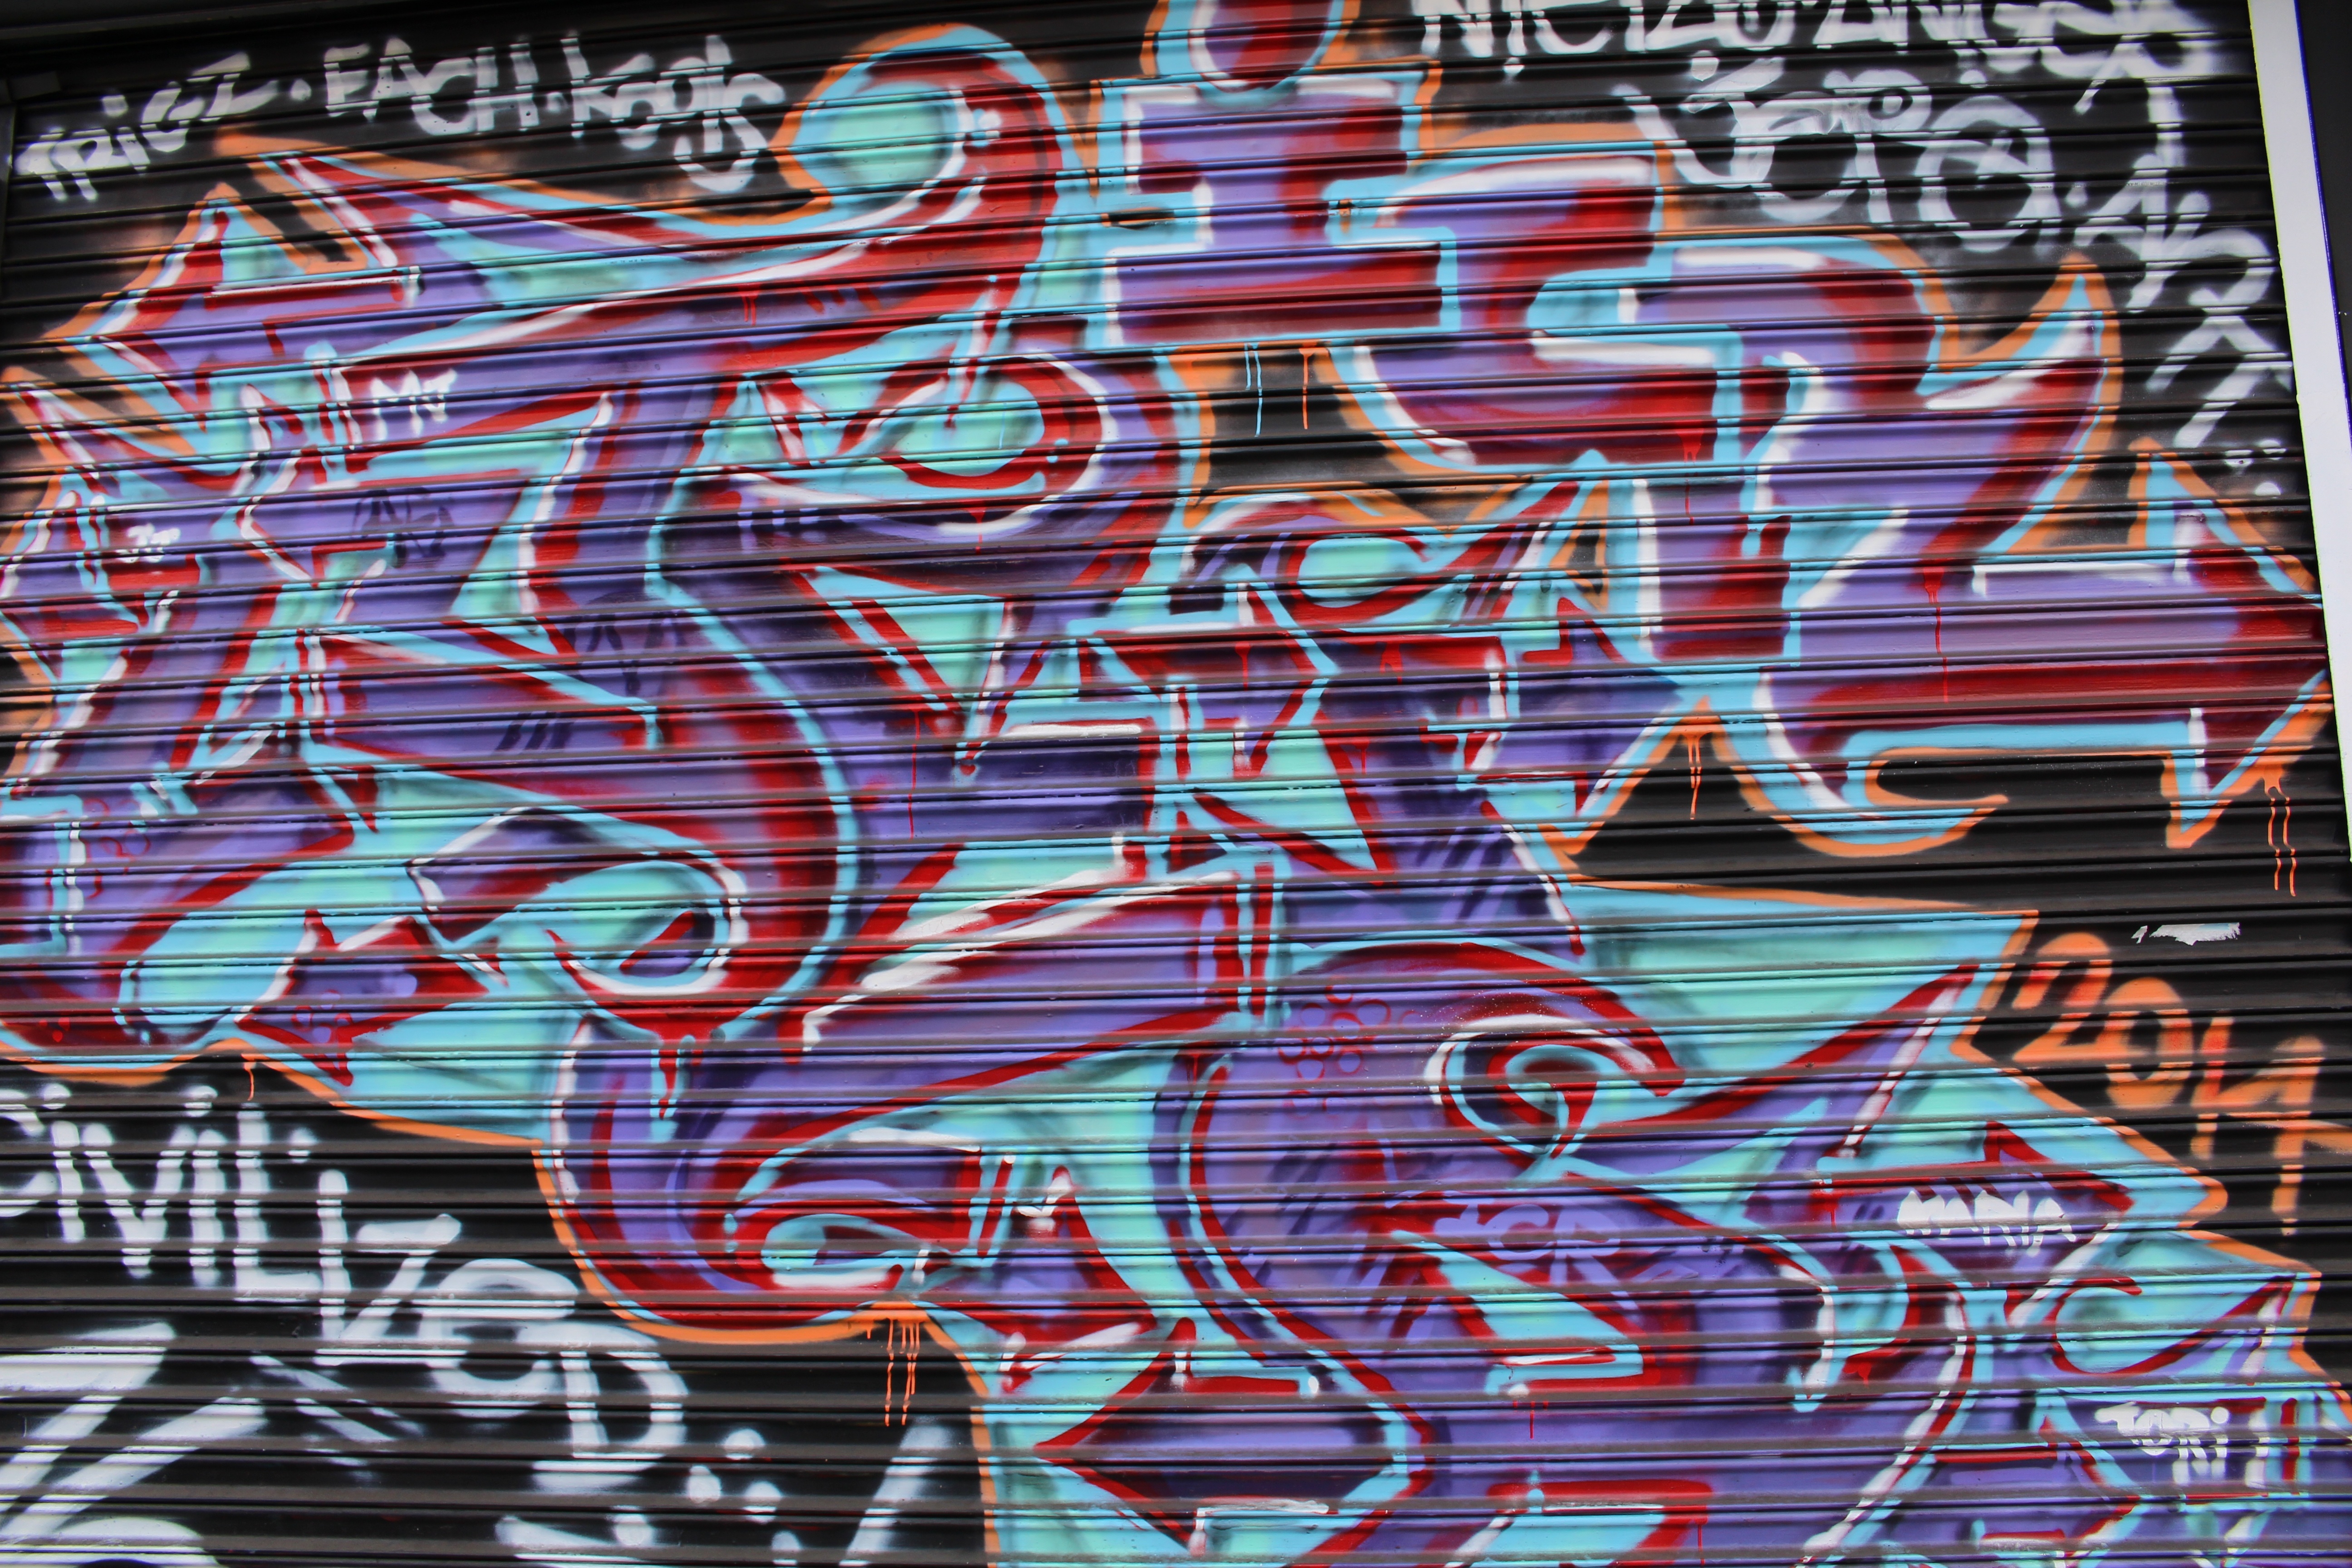
urban, wall, grunge, graffiti, artwork, street art, font, art